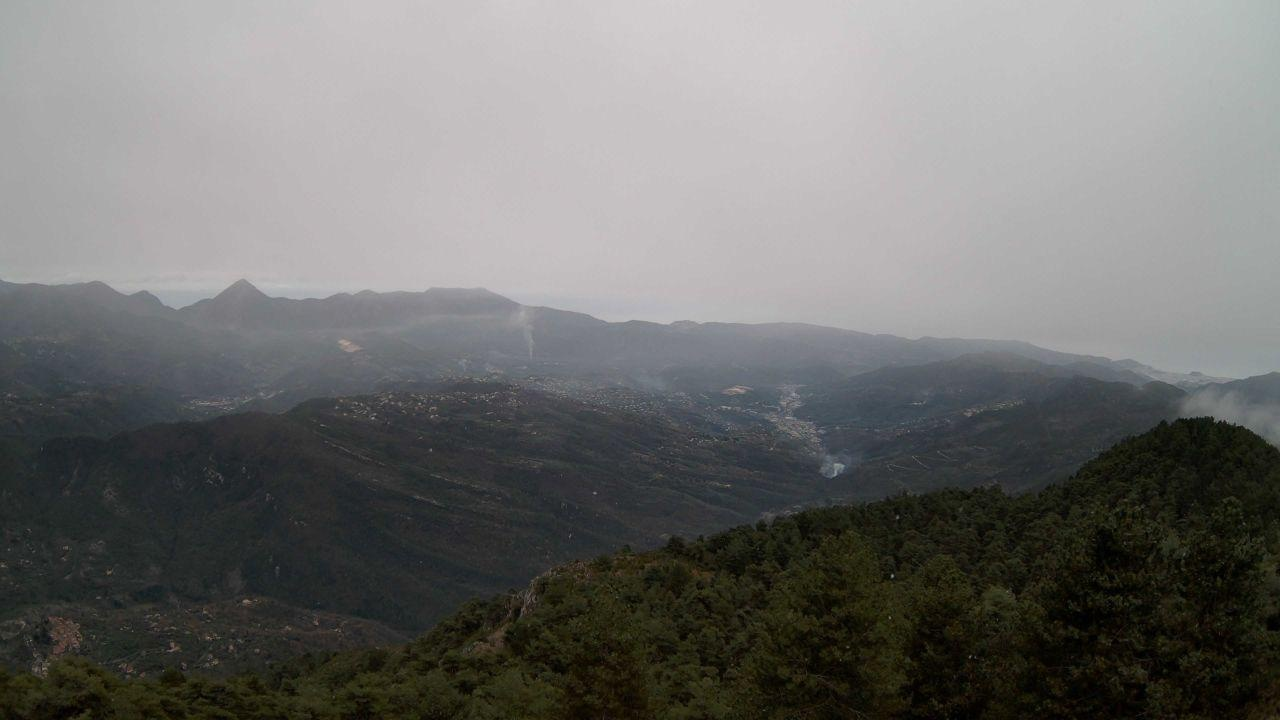
Fire: no
Smoke: yes